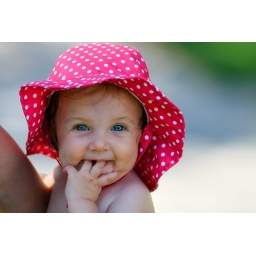
little lady in the pink hat